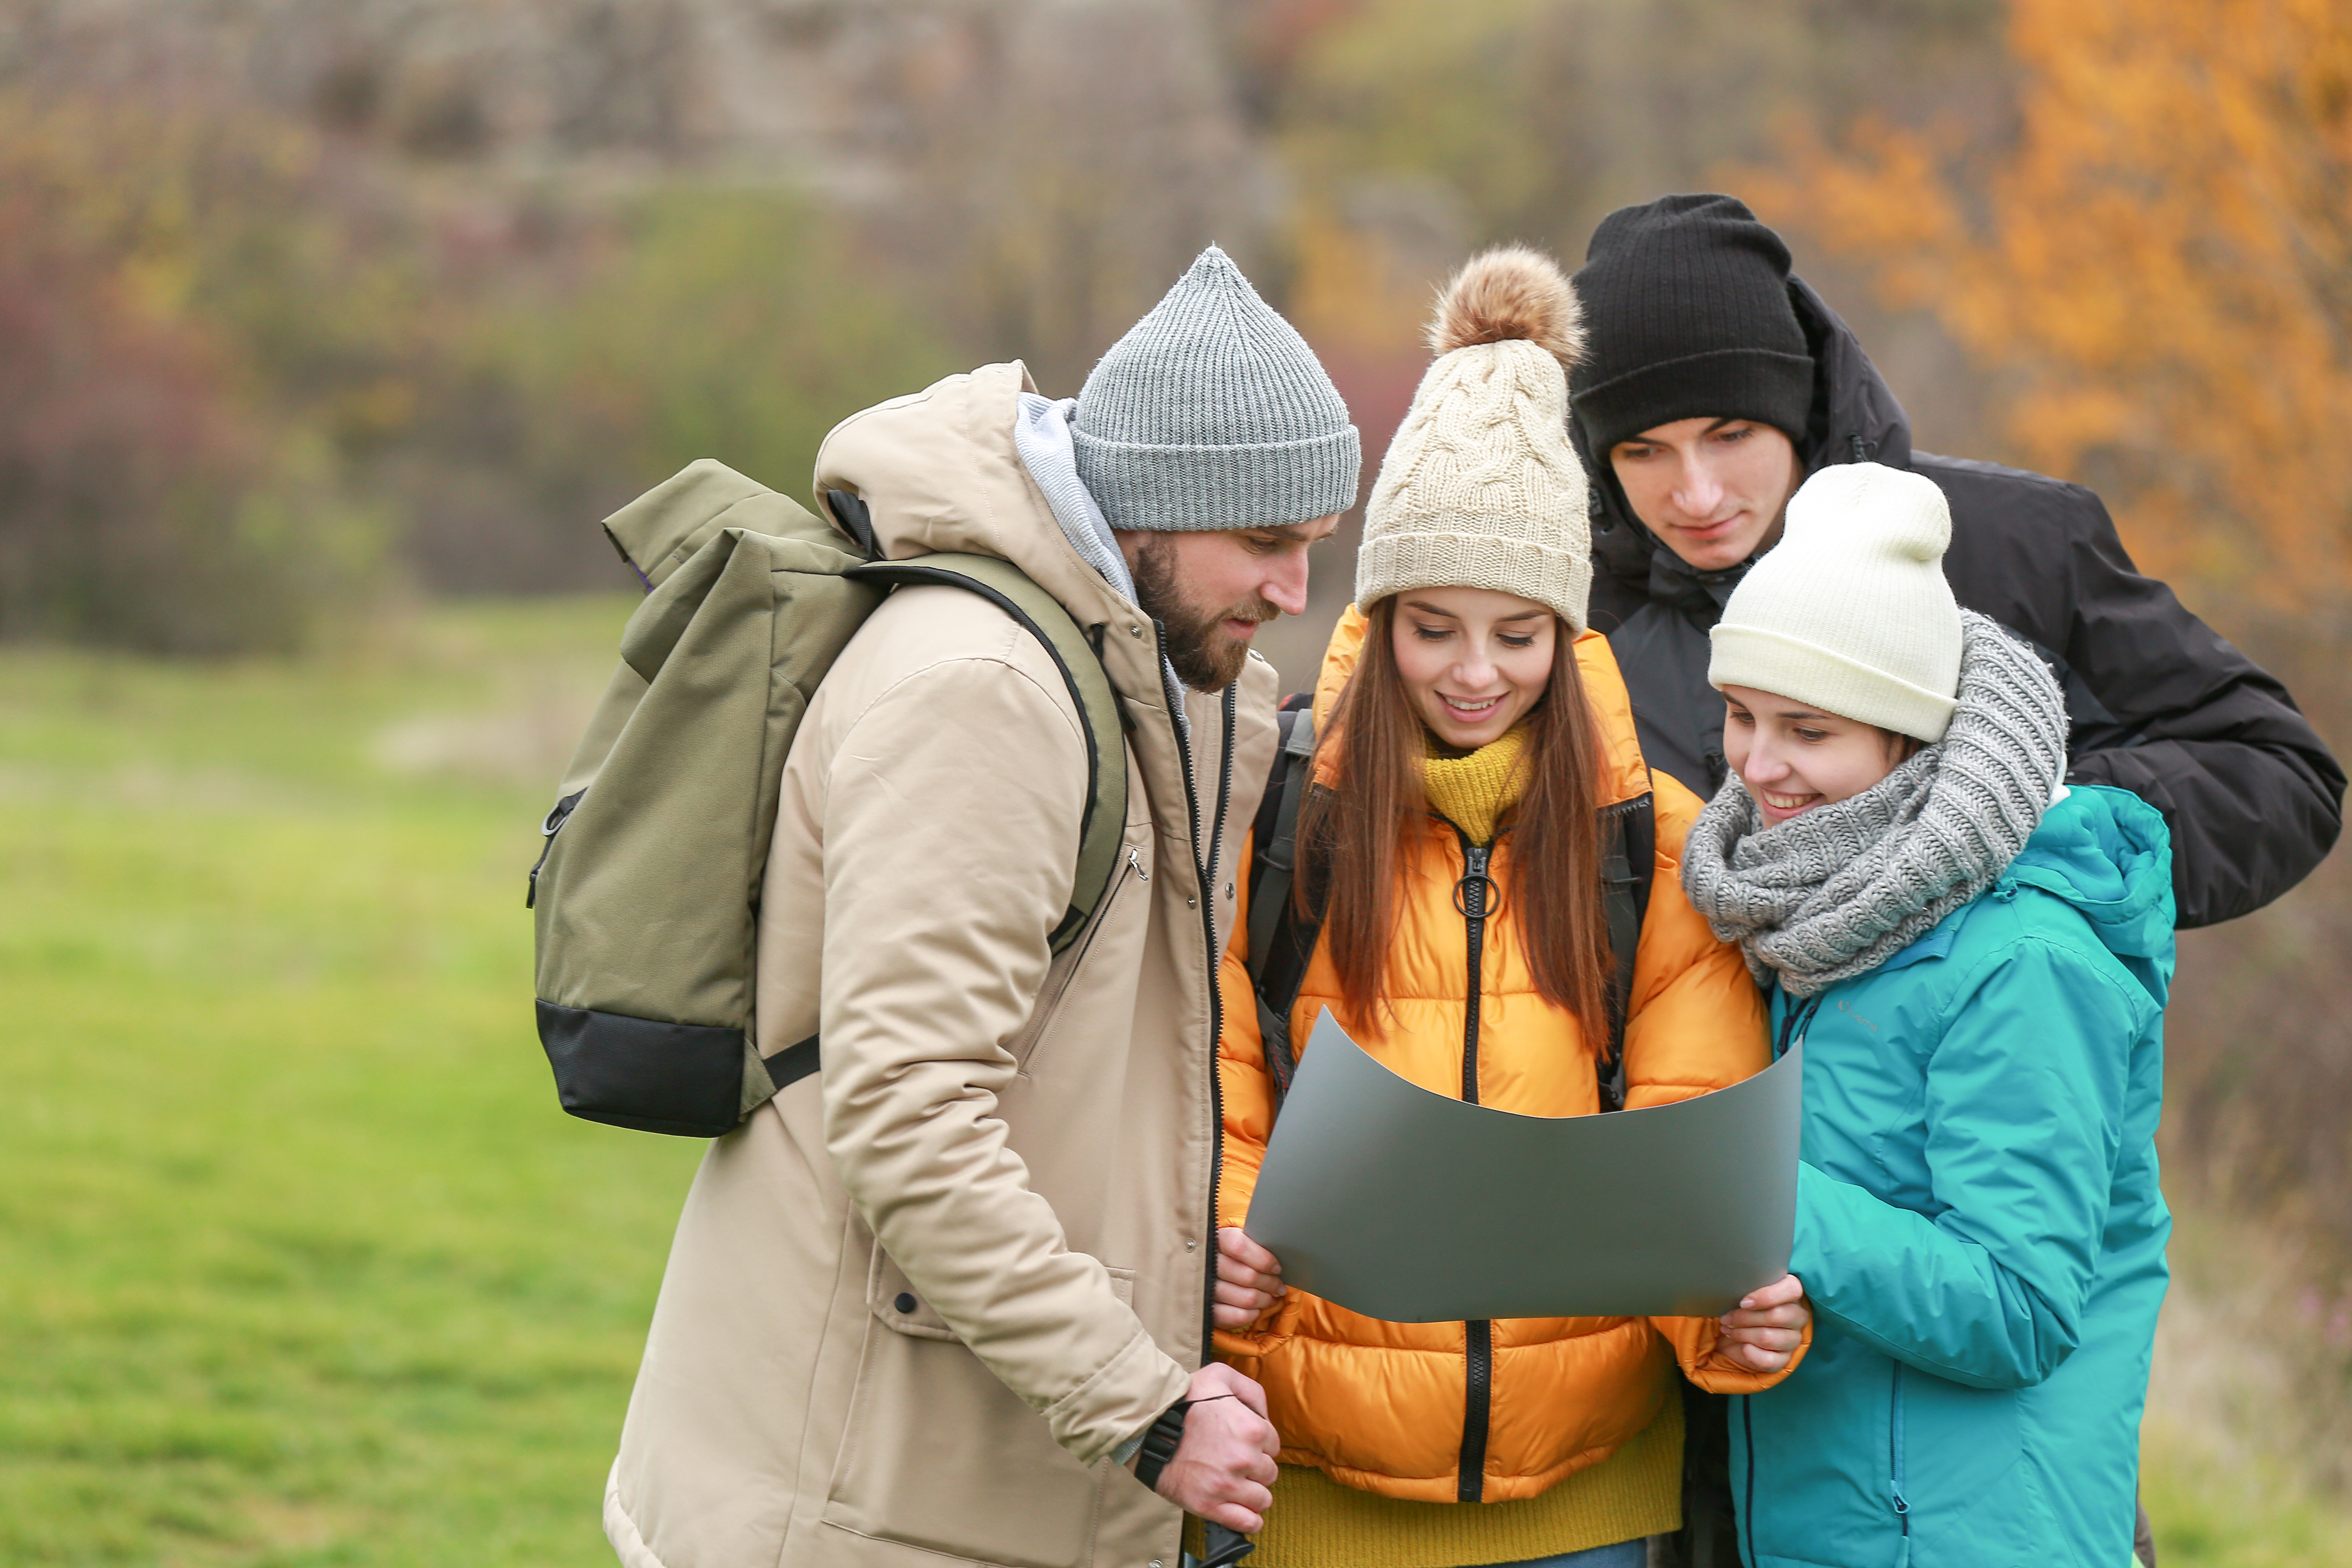
outerwear, cap, People in nature, happy, natural landscape, gesture, grass, jacket, travel, leisure, recreation, fun, landscape, grassland, freezing, knit cap, adventure, scarf, walking, winter, hill, forest, beanie, love, Luggage and bags, hoodie, tourism, portrait photography, child, bag, hood, autumn, rock, backpacking, family, vacation, sitting, tundra, hiking